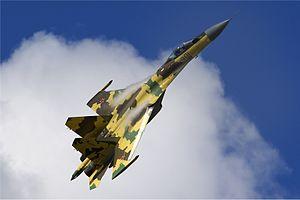
Un Soukhoï Su-35 de l'armée de l'air Russe fait une démonstration durant le Salon international aérospatial de Moscou (MAKS) en 2009.